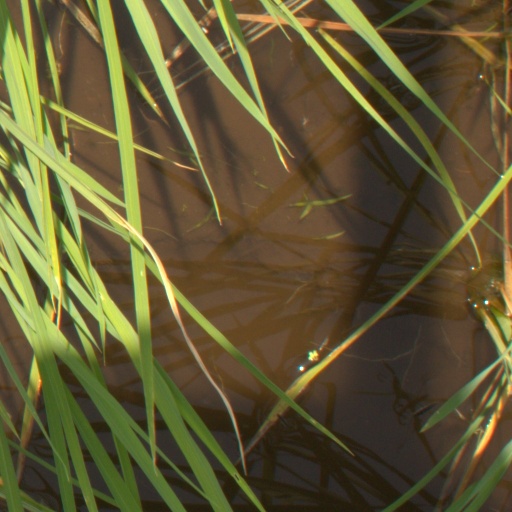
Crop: rice